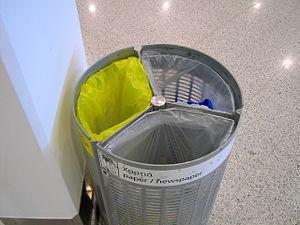
Le tri des déchets et la collecte sélective sont des actions consistant à séparer et récupérer les déchets selon leur nature, à la source, pour éviter les contacts et les souillures. Ceci permet de leur donner une « seconde vie », le plus souvent par le réemploi et le recyclage, évitant ainsi leur simple destruction par incinération ou abandon en décharge et permettant par conséquent de réduire l'empreinte écologique des déchets.